Tax file number

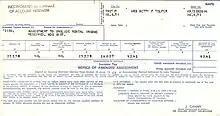
Notice of amended assessment 1969 – with tax file number T92737

Under the later format, the TFN itself was either 8 or 9 digits, with a check digit. Individuals received a 9 digit TFN and non-individuals received an 8 digit TFN. The quote of the TFN was not obligatory when, for example, lodging a tax return, though failing to quote one may delay the processing of the tax return.